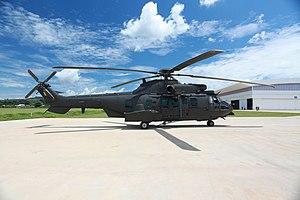
L'Airbus Helicopters H225M Caracal est un hélicoptère de transport militaire fabriqué par Airbus Helicopters et dernière évolution de la famille des SA.330 Puma / AS332 Super Puma / AS532 Cougar. Il porte le nom de Caracal dans l'Armée de l'air française et l'aviation légère de l'Armée de terre. La version civile est baptisée H225 Super Puma.